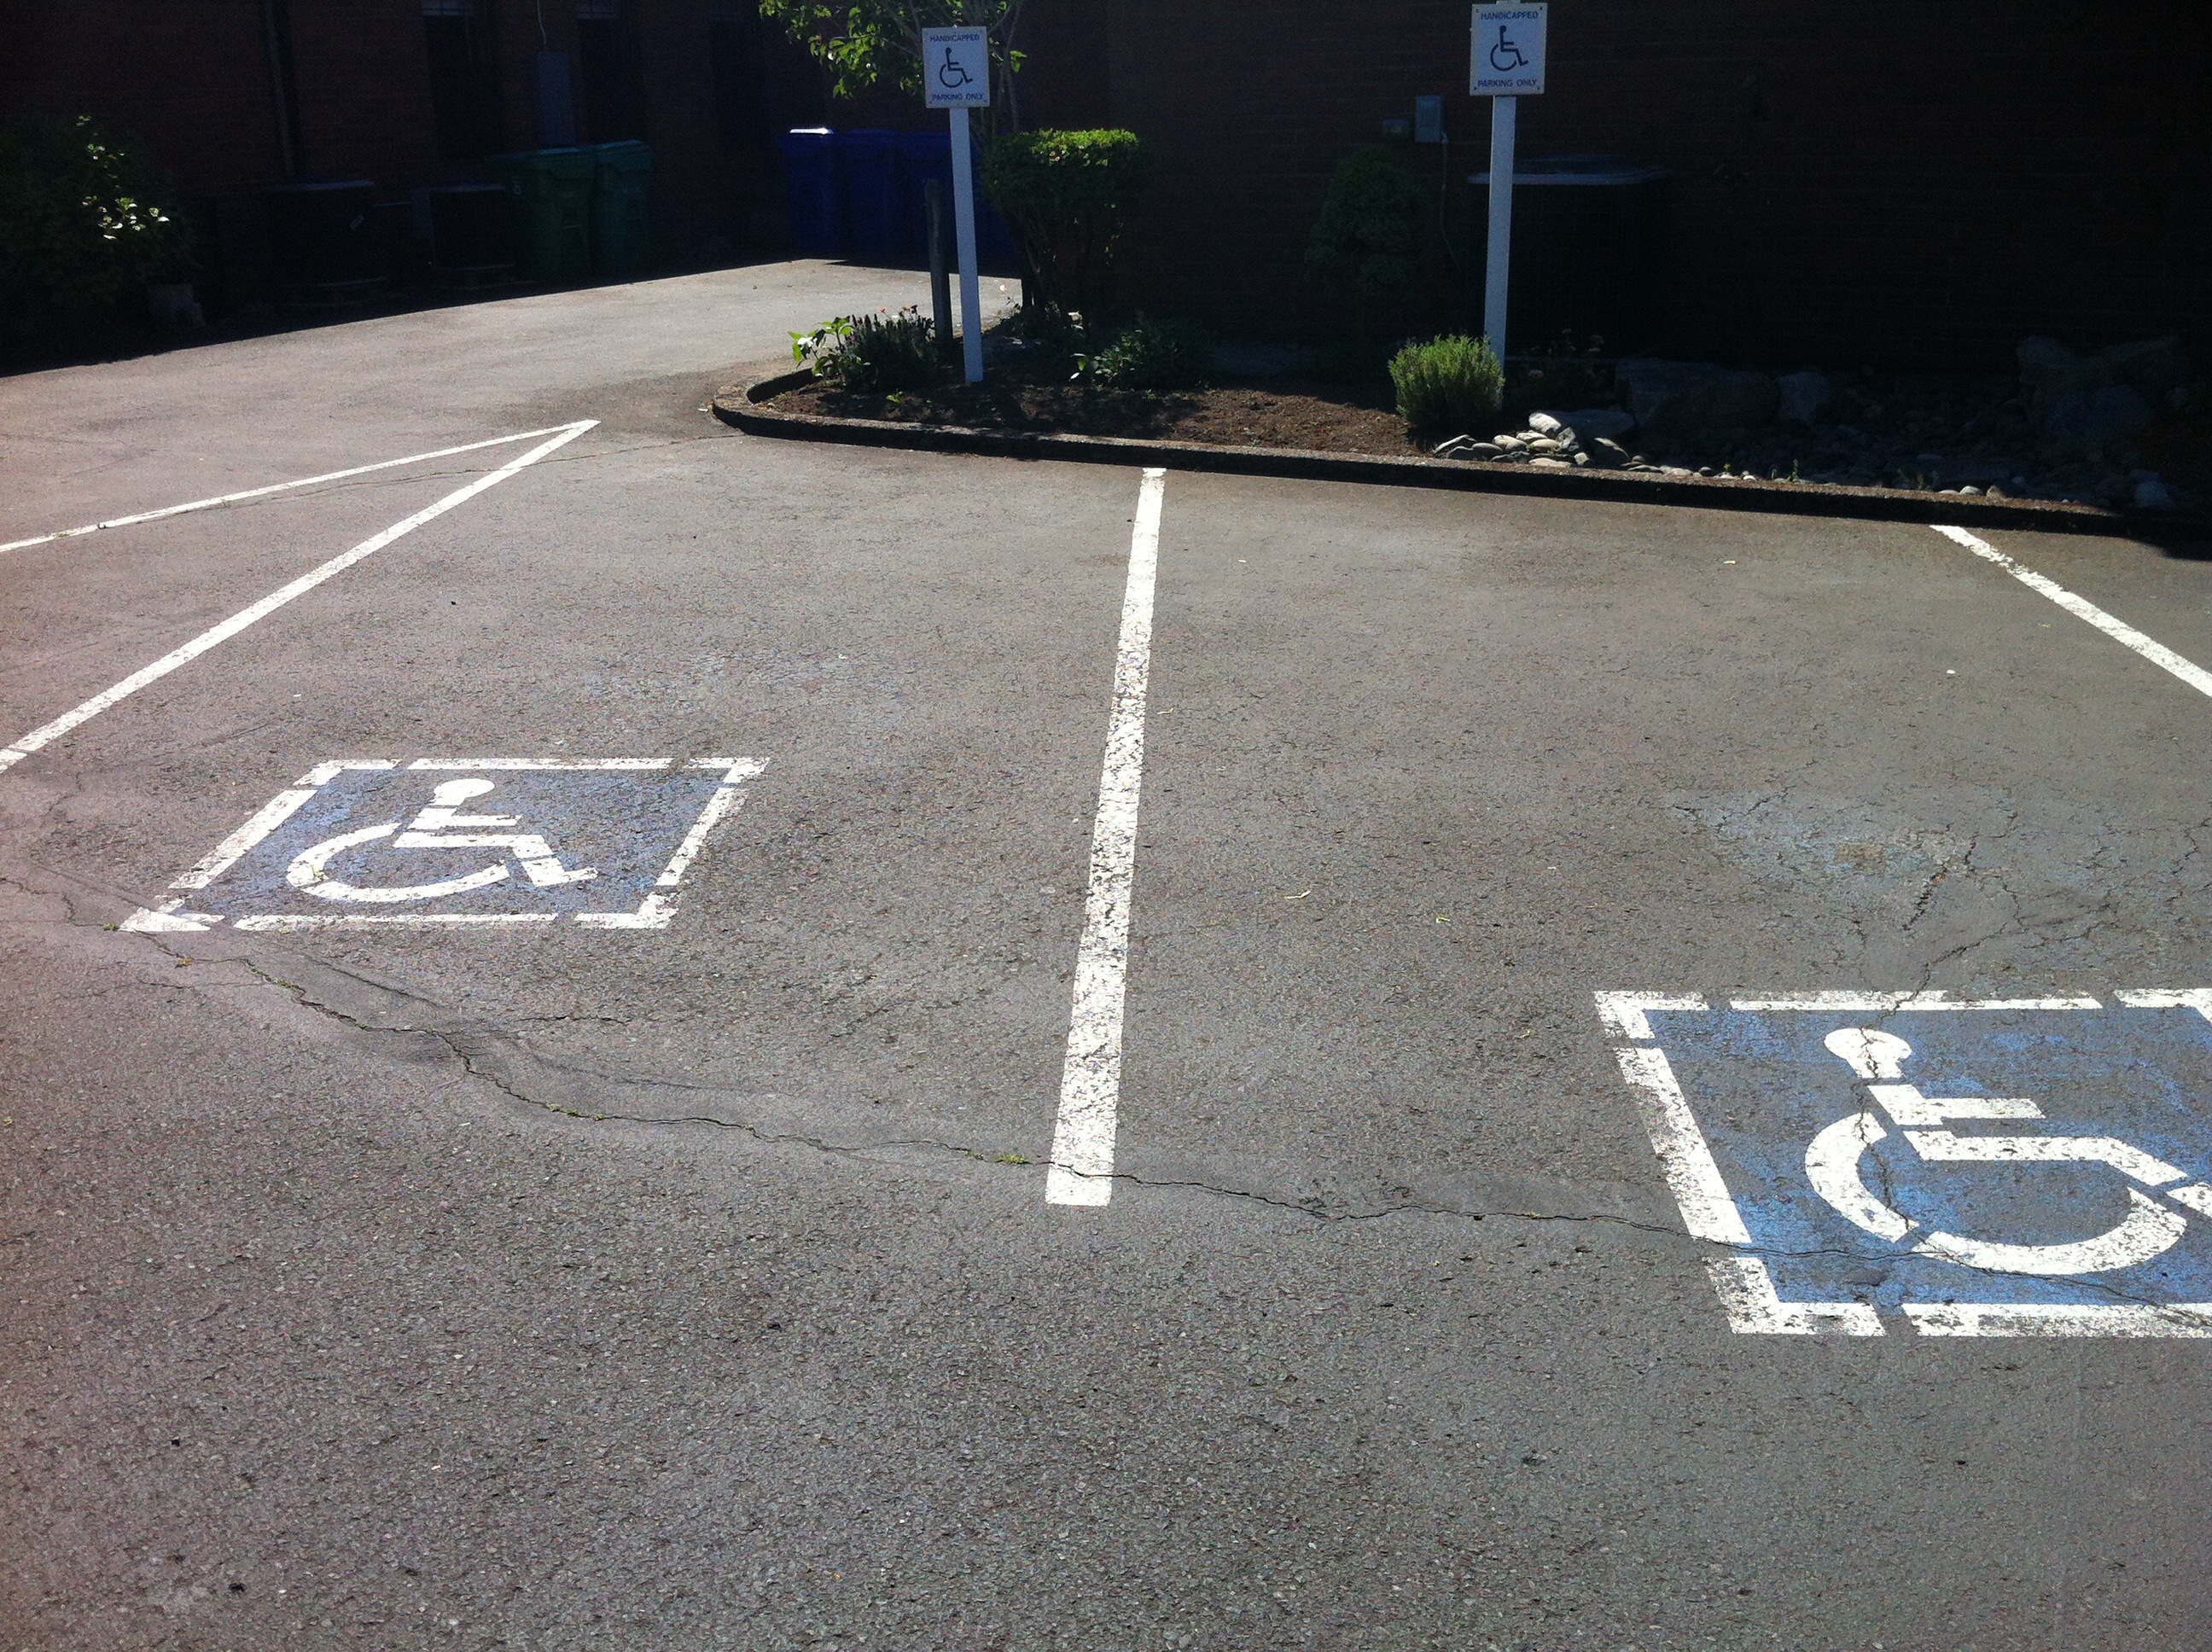
Feature: Wheelchair
City: Portland
State: Oregon
Country: United States
Date: 2016-05-01T22:01:13.010000+00:00